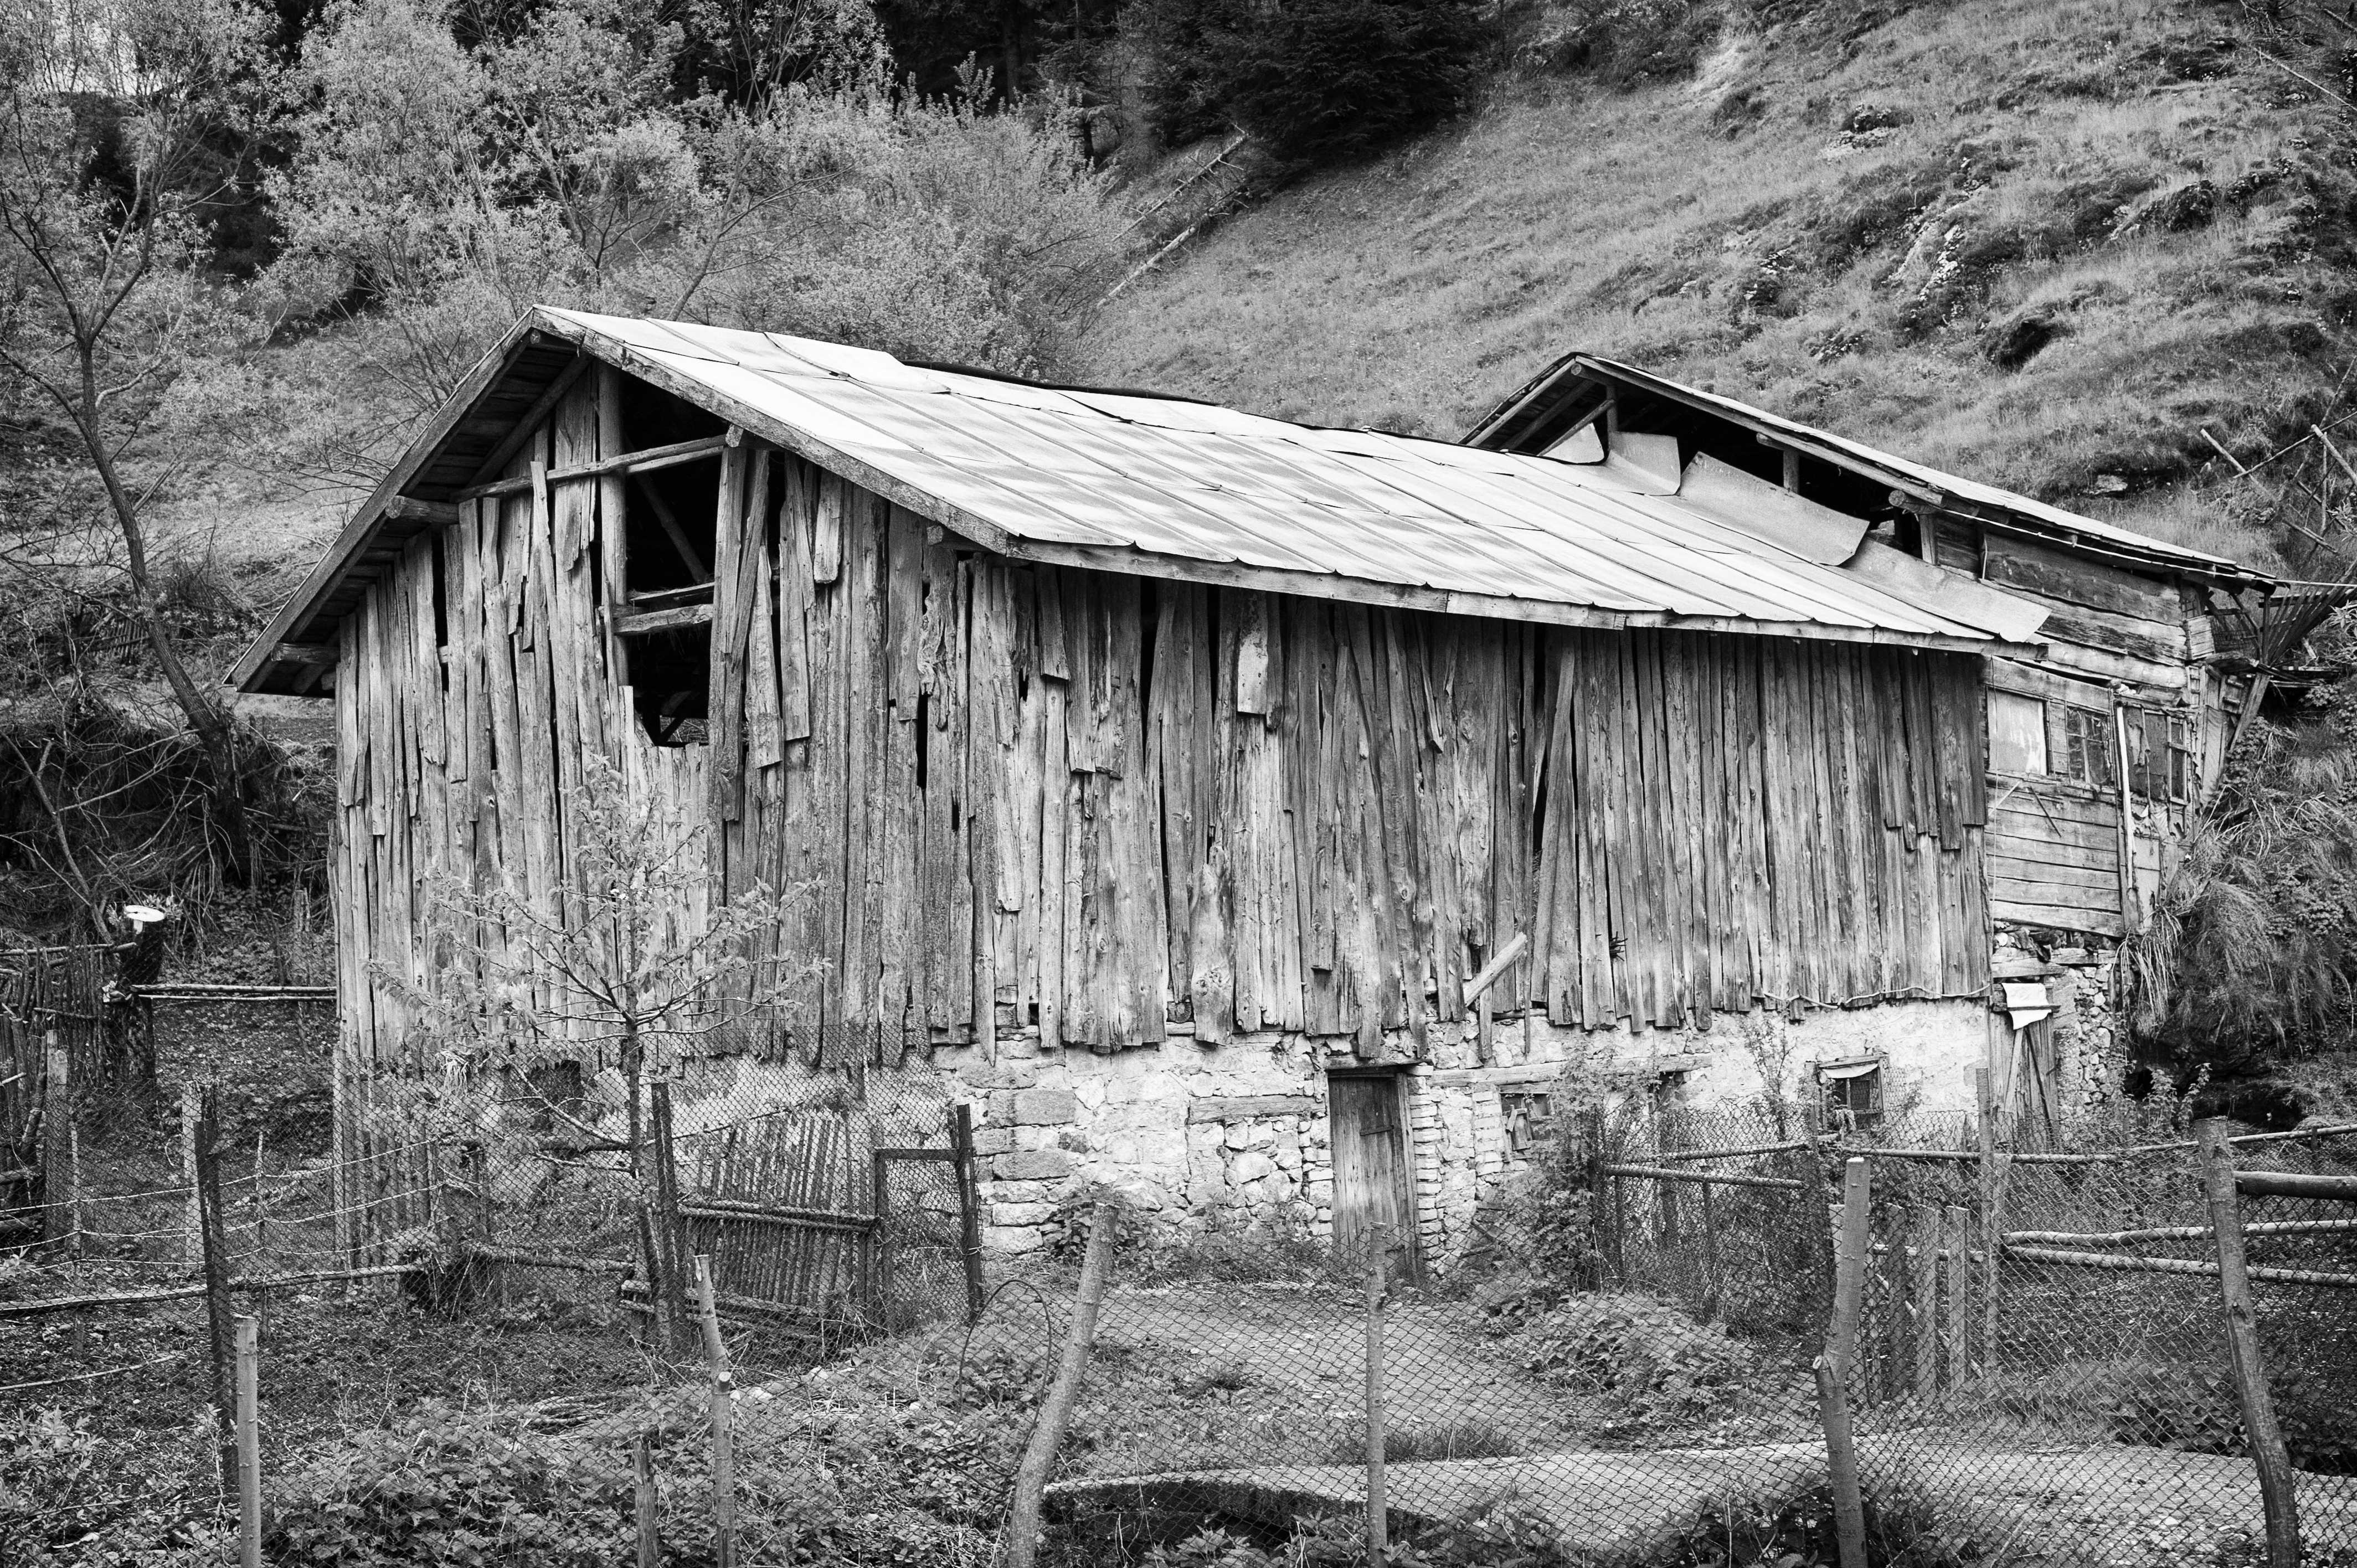
black and white, wood, house, building, barn, shed, hut, shack, monochrome, ruins, history, trigrad, rural area, monochrome photography, ancient history